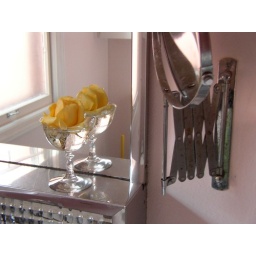
this is how my grandma puts roses around her house